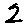
Label: 2